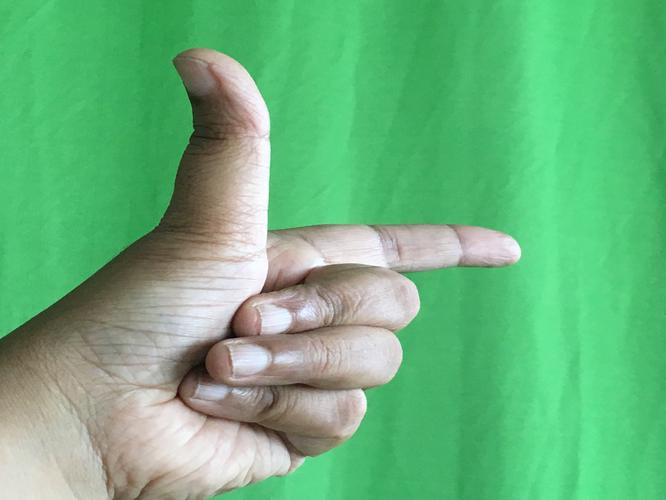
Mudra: Chandrakala
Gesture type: single_hand